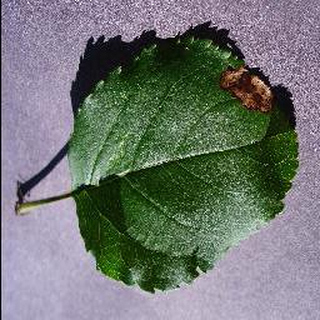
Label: apple_black_rot